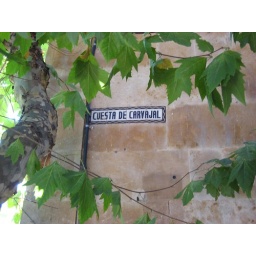
Here is the street sign for our little street in Salamanca.